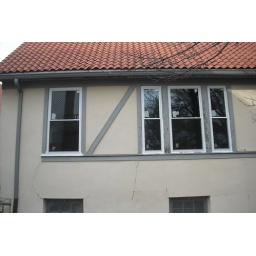
Windows in south classroom and Lori's office [1024x768]